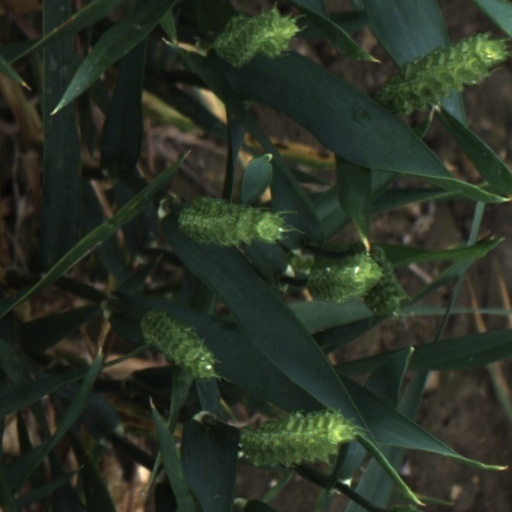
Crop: wheat